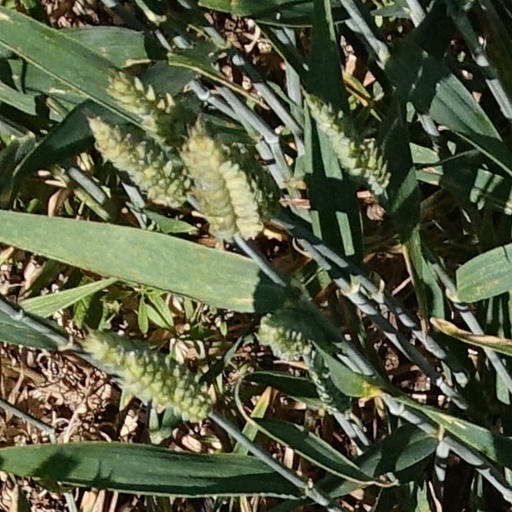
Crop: wheat